Etisalat

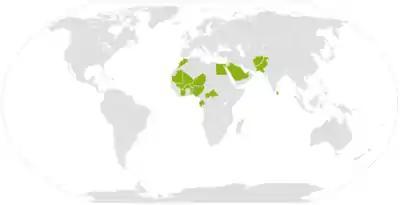
Etisalat global presence

One of Etisalat's first international investments was the bid to become the second mobile services operator in Saudi Arabia. "Mobily", the brand name of Etihad Etisalat founded in 2005 is currently the second largest mobile service provider in Saudi Arabia with over 20 million subscribers. In less than 6 months the company launched services in 32 cities, Mobily brings coverage to 79.2 percent of the population. Mobily was also the first to build in the shortest period the fastest 3G network in the Kingdom.